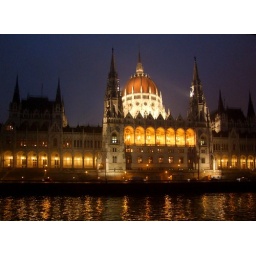
Parliament in Budapest (Hungary) from the boat on the river Danube